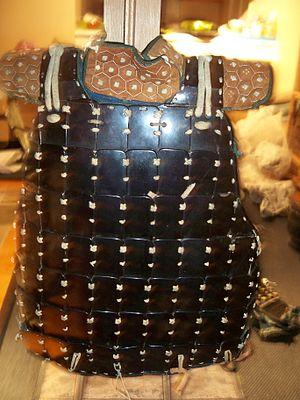
L’armure japonaise est un équipement traditionnel japonais destiné à la protection individuelle. Ce type d’armure était porté entre autres par les samouraïs et les daïmyos. Elle est constituée de plusieurs parties. L'assemblage des pièces de l'armure est conçu de manière à nuire le moins possible à la mobilité.